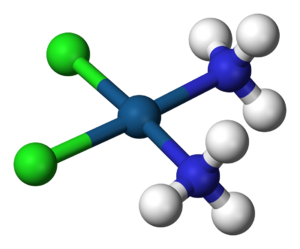
Le cholangiocarcinome est une tumeur développée à partir de l'épithélium tapissant les voies biliaires. Il peut entraîner une obstruction des voies biliaires, et provoquer l'apparition d'une cholestase. Les symptômes cliniques sont essentiellement ceux provoqués par l'atteinte de la fonction hépatique.
On trouvera ci-dessous une liste de découvertes, d'inventions et d'innovations faites par accident, à la suite d'un concours imprévu de circonstances ou par hasard – ce qu'il est devenu courant d'appeler, sous l'influence du livre de Royston Roberts, Serendipity: Accidental Discoveries, les découvertes et inventions faites par sérendipité.